Osborn Street School

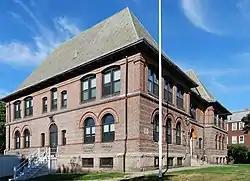

The Osborn Street School is a historic school building located at 160 Osborn Street in Fall River, Massachusetts. It was built in 1893, to replace an earlier schoolhouse on the same site. It also briefly served as the city's normal school for training new teachers before it was moved to the William S. Greene School.